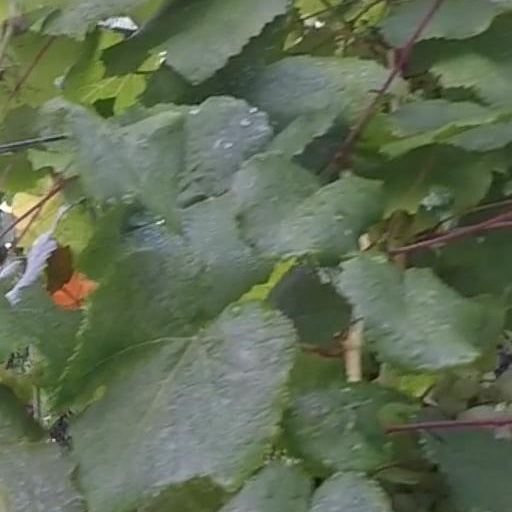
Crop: grape